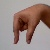
The image shows a hand gesture representing the letter 'Q' in Indian Sign Language.